Olga Nethersole

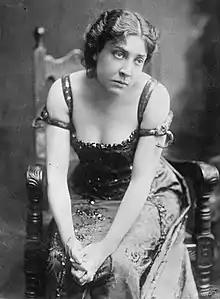

Olga Isabella Nethersole, CBE, RRC (18 January 1866 – 9 January 1951) was an English actress, theatre producer, and wartime nurse and health educator.